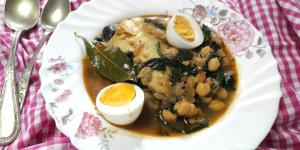
potaje de garbanzos con bacalao y espinacas